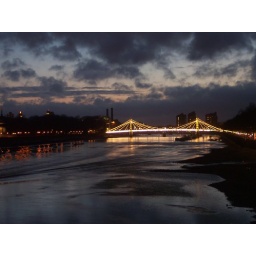
The Albert Bridge is a road bridge spanning the River Thames between Chelsea and Battersea in London